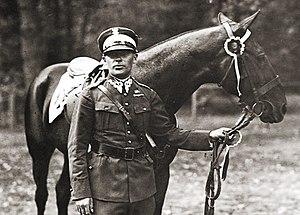
Michał Woysym-Antoniewicz est un cavalier polonais de saut d’obstacles et de concours complet.